Dallas–Fort Worth Film Critics Association Award for Best Director

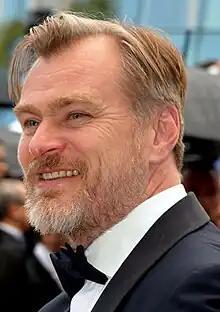
The 2023 recipient: Christopher Nolan

The Dallas–Fort Worth Film Critics Association Award for Best Director is an award presented by the Dallas–Fort Worth Film Critics Association. It is given in honor of a film director who has delivered an outstanding directing while working in the film industry.